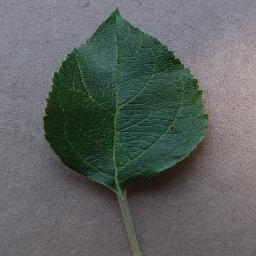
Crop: apple
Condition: healthy